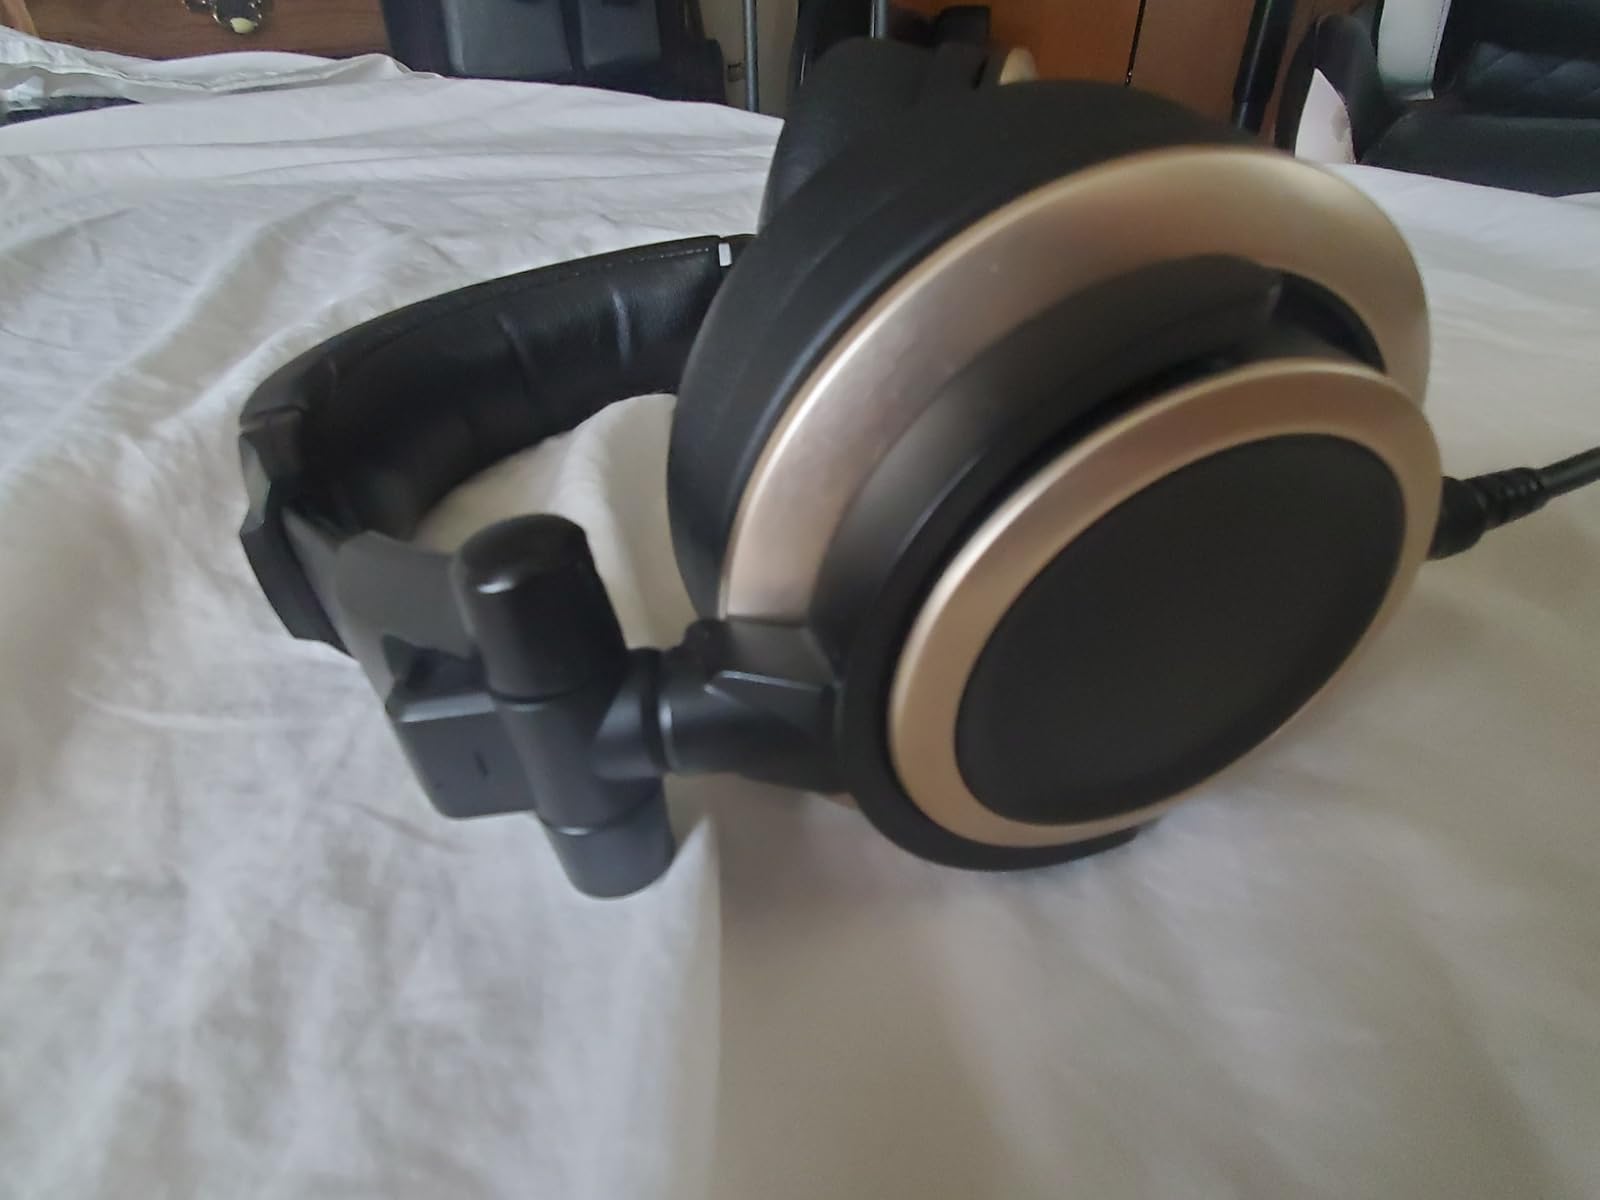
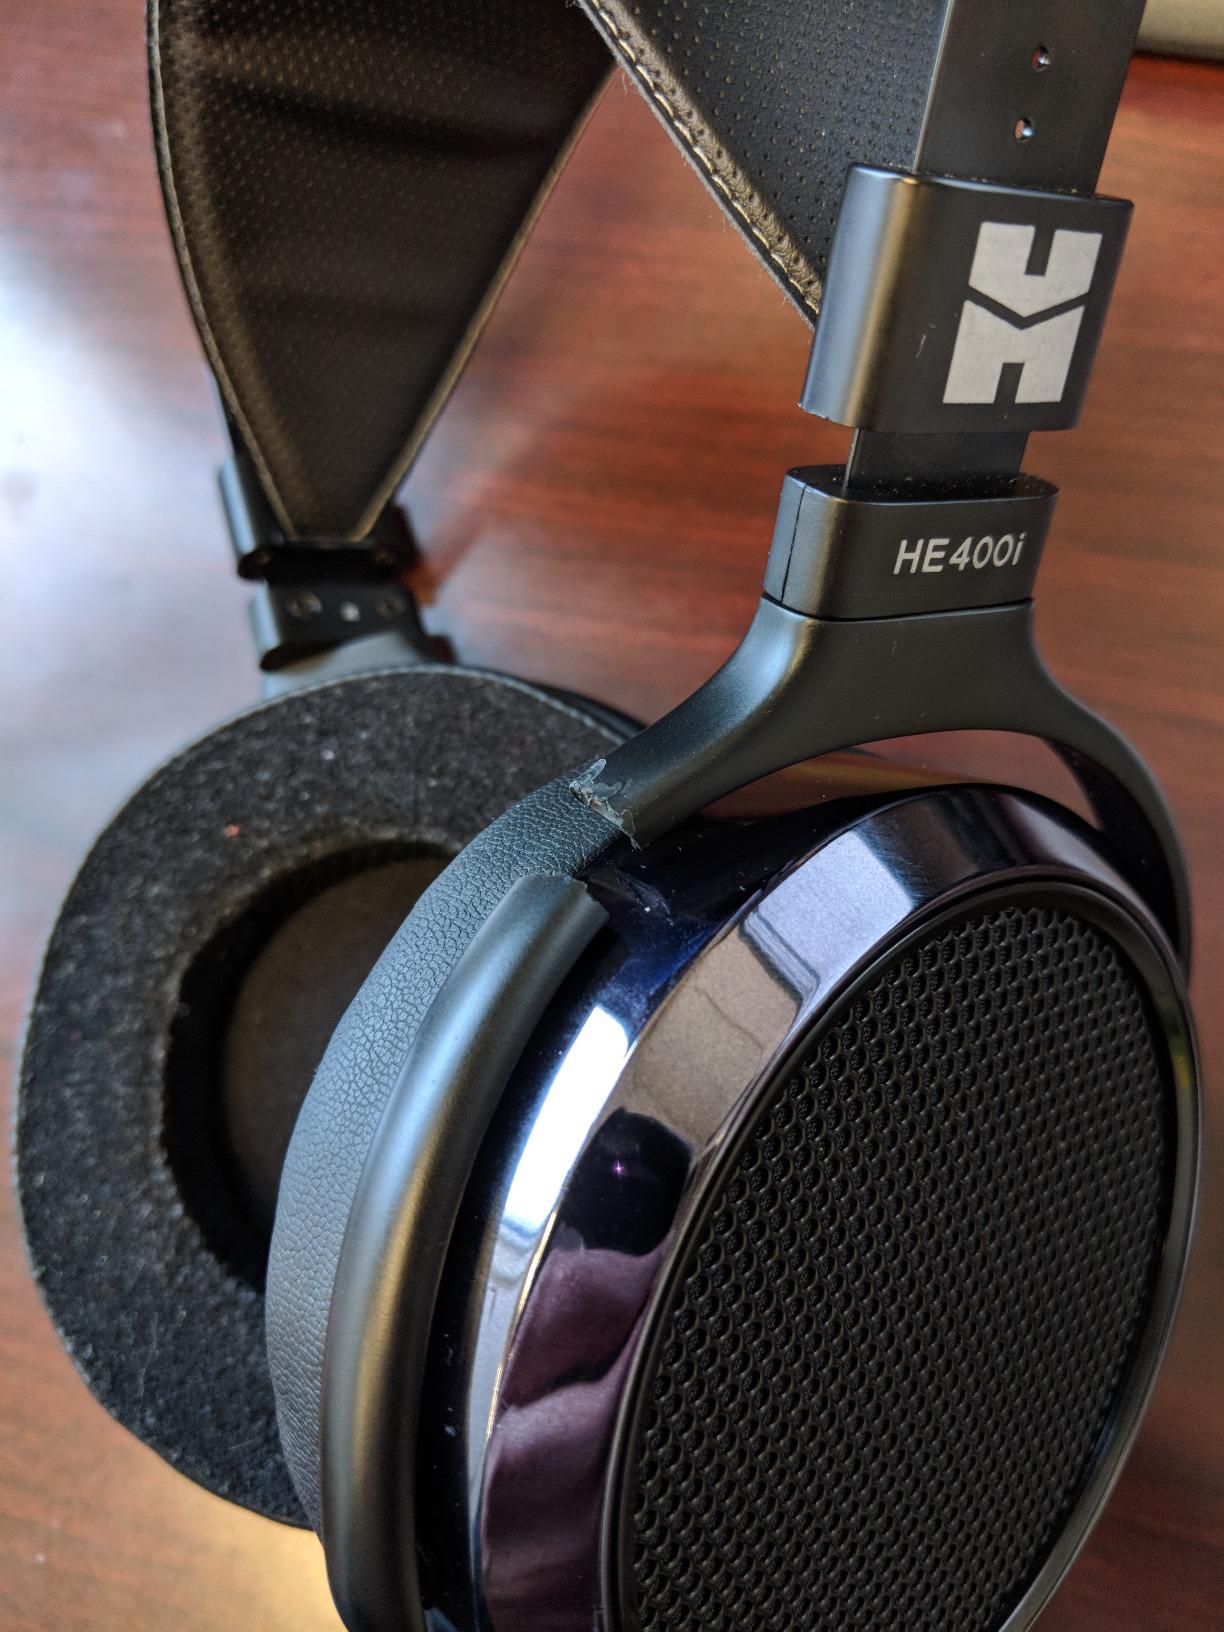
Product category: headphones
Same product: no